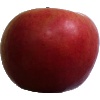
Label: apple_crimson_snow